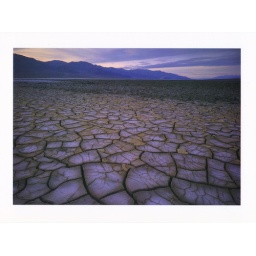
Cracked valley floor with intricate salt patterns, Panamint Mountains in distancefrom the postcard book DEATH VALLEYBrowntrout Publishers